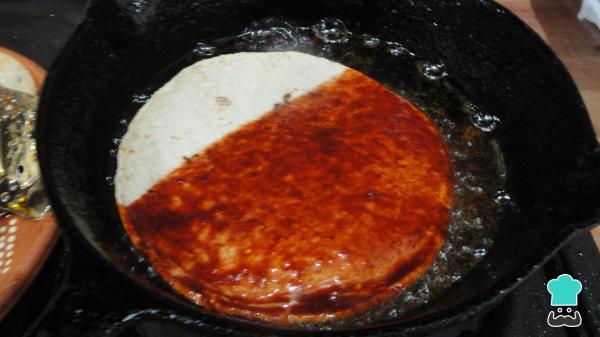
Las tortillas de maíz las compramos el día anterior a la preparación de los tacos al vapor de papa para que estén secas. O, si lo preferimos, las hacemos en casa, también el día anterior, siguiendo la sencilla receta de tortillas de maíz mexicanas. Dicho esto, ponemos a calentar una sartén a fuego alto y le agregamos el aceite. Una vez caliente, sumergimos cada tortilla en la salsa y rápidamente la freímos.